Otto Acron

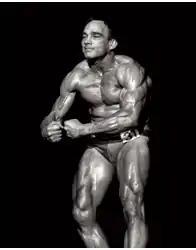
Winning the 1985 Mr. Australia championship

In 1984 he entered many physique competitions, winning the masters: Mr. Sydney, Mr. Australia., Mr. Oceania, Mr. Southern Hemisphere. In 1984 and 1985, he entered power lifting competitions in the masters division, and became state champion and Australian champion for the 82.5 kg class. In 1992 he came seventh in the world power lifting contest.